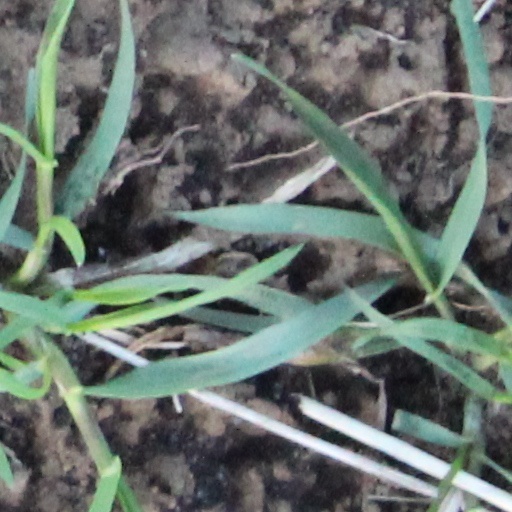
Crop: wheat